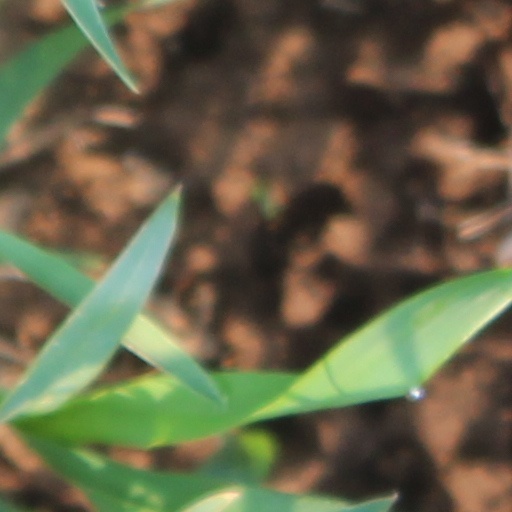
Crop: wheat